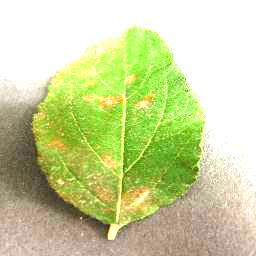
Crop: apple
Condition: cedar_rust